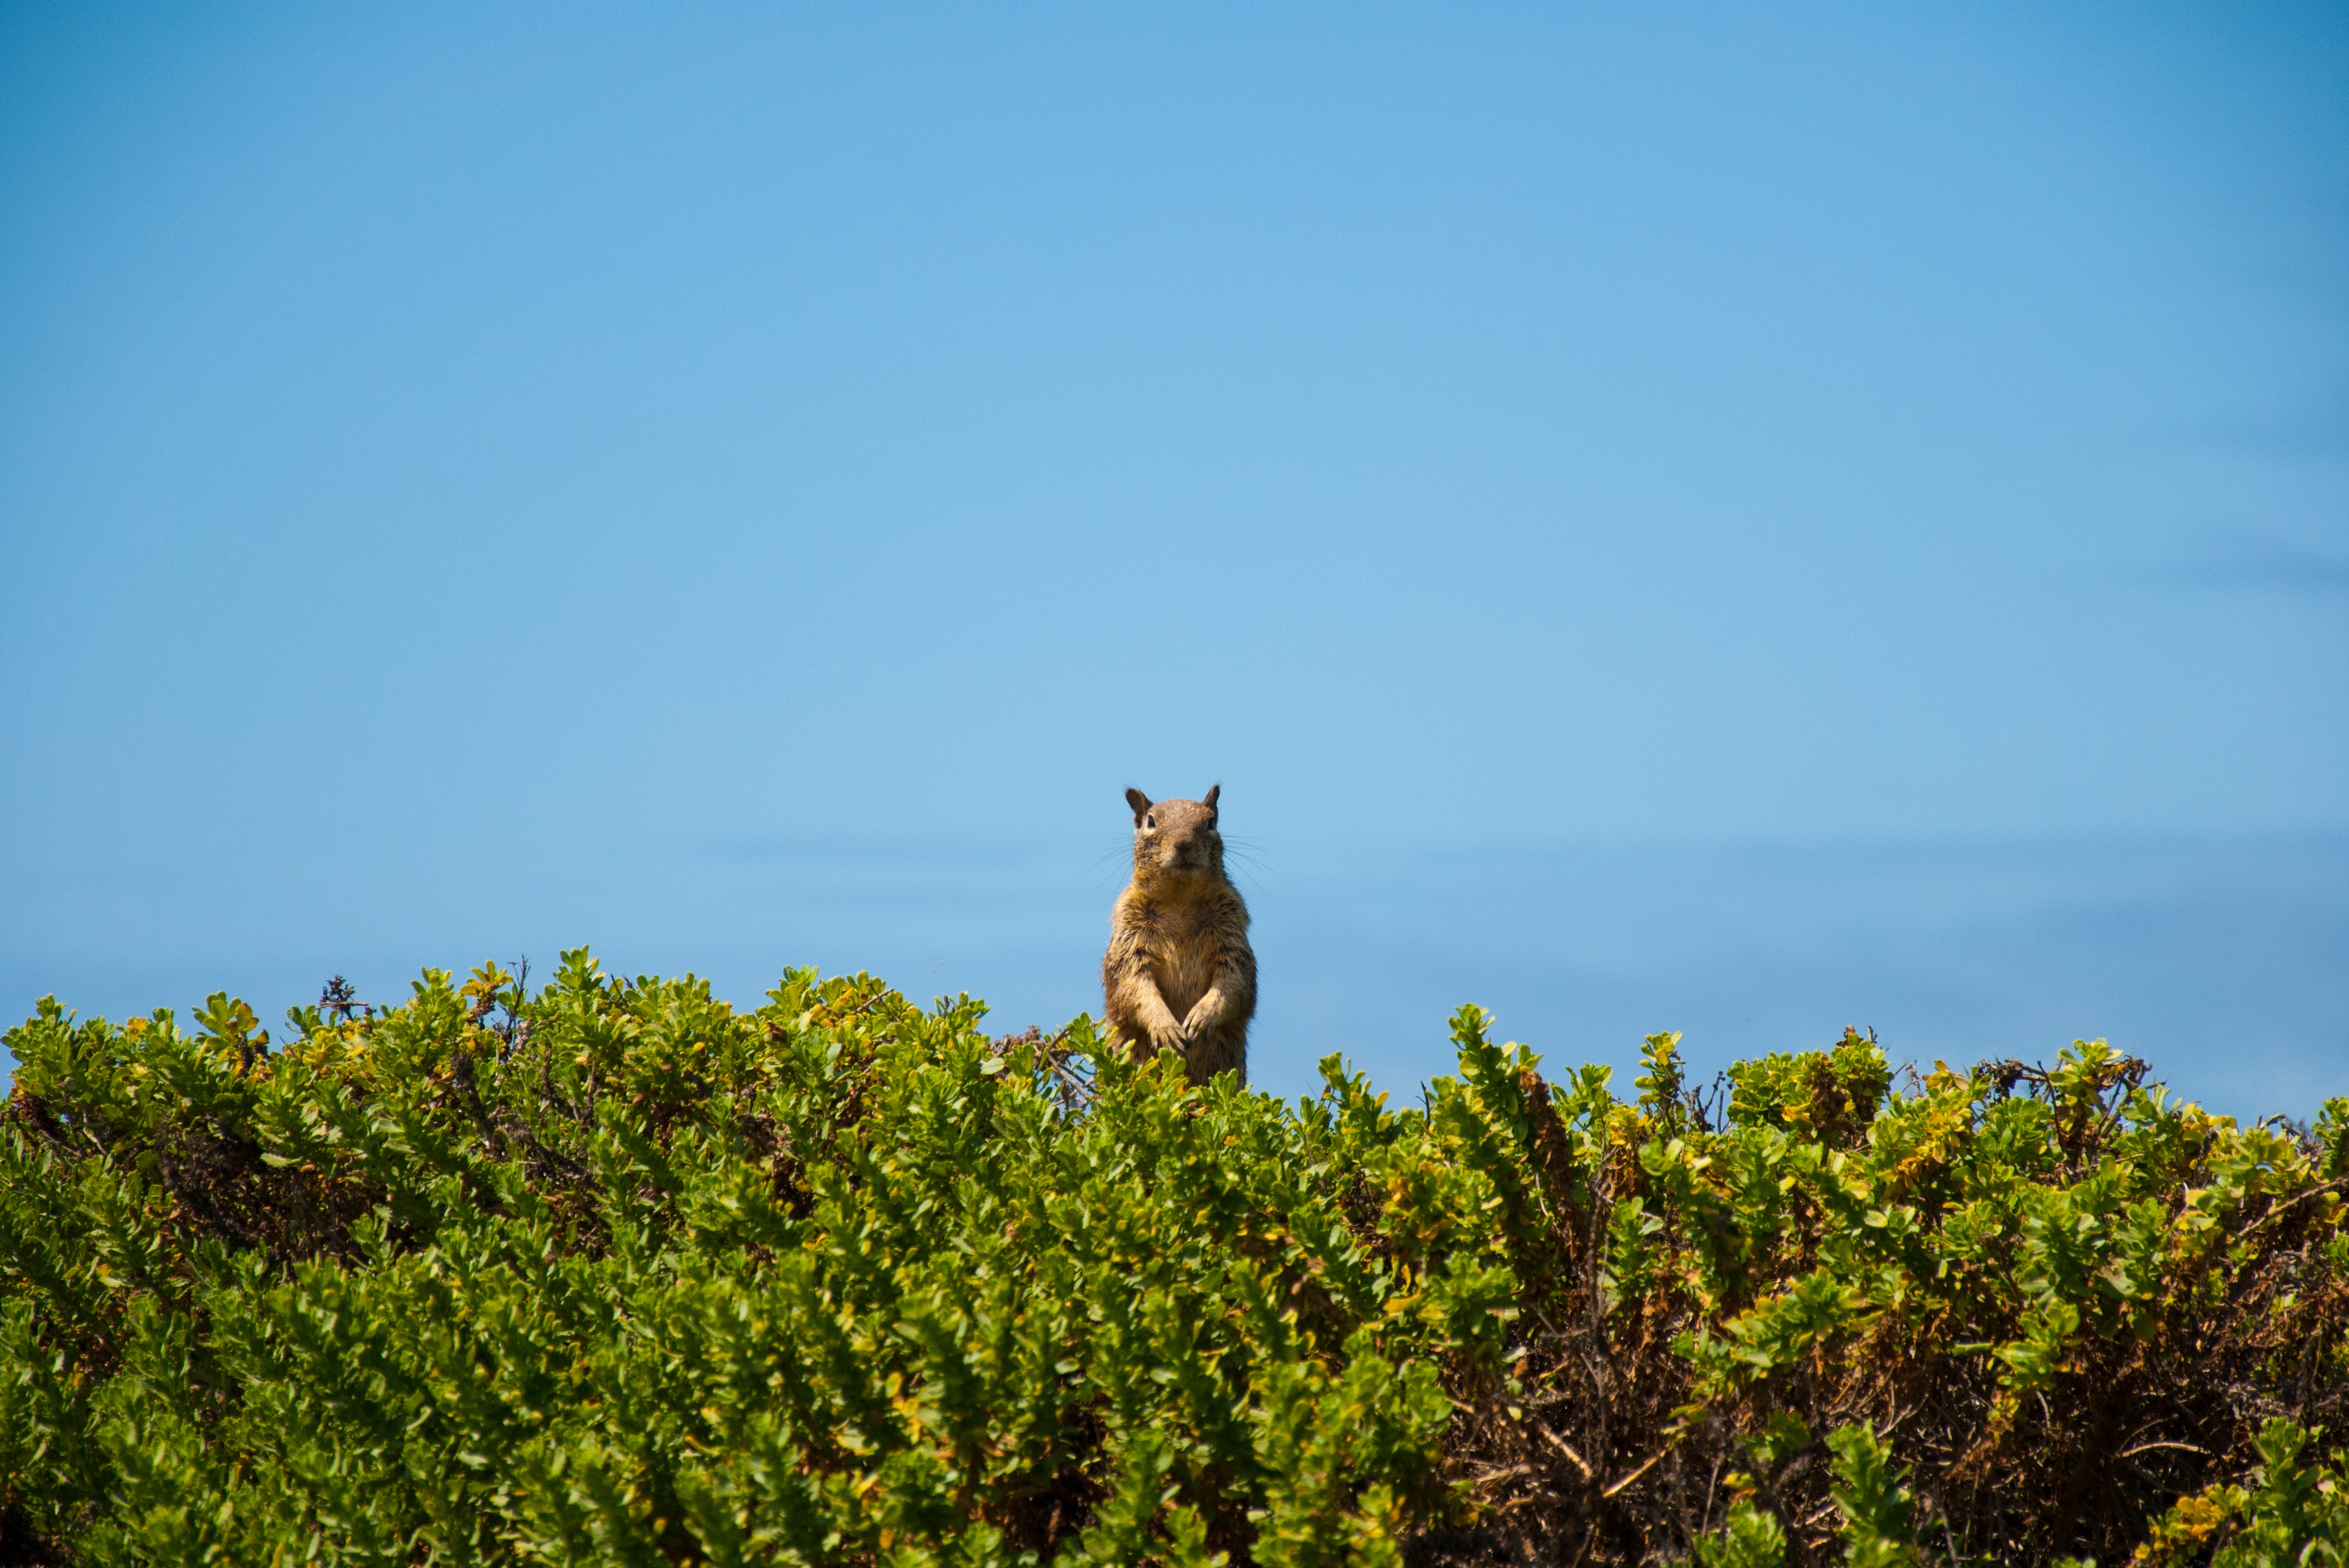
sea, coast, tree, nature, grass, horizon, cloud, sky, meadow, prairie, morning, hill, flower, wildlife, pasture, fauna, grassland, habitat, rural area